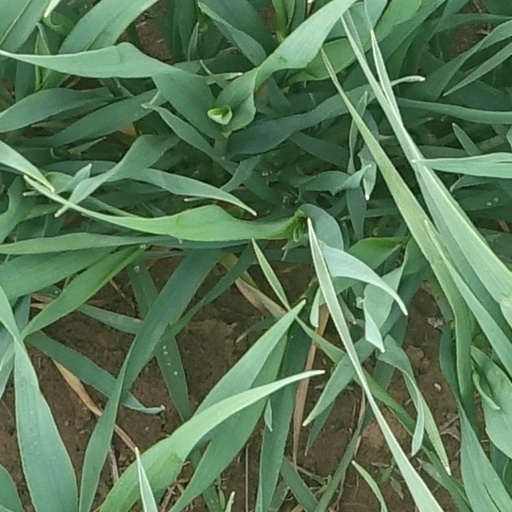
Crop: wheat